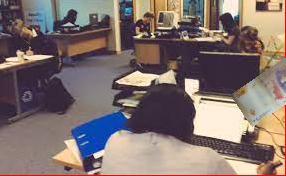
Denominación: 1000